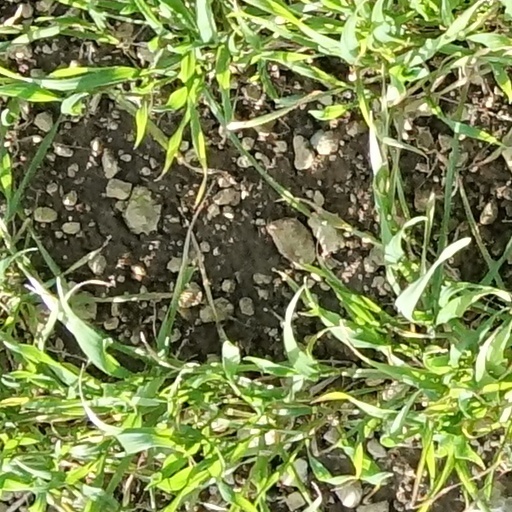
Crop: wheat